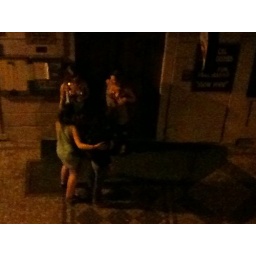
Four drunk girls shouting under my window in Prague. One wants to go to Alaska...